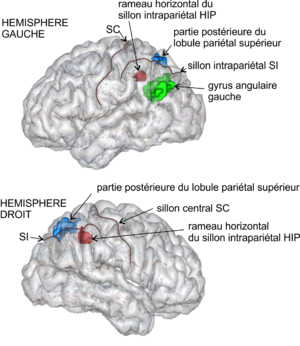
Représentation 3D des régions pariétales activées dans les taches numériques, d'après Anna J. Wilson, Stanislas Dehaene, Number Sense and Developmental Dyscalculia dans ""Human Behavior, Learning, and Developing Brain: Atypical Development"" par Coch, Dawson, Fischer, Guilford Press, 2010"
La dyscalculie est un trouble spécifique du développement. Elle correspond à un trouble sévère dans les apprentissages numériques, sans atteinte organique, sans troubles envahissants du développement et sans déficience mentale. Des élèves peuvent toutefois rencontrer des difficultés en mathématiques sans présenter de dyscalculie : c'est pourquoi il est important de différencier les difficultés transitoires de l'apprentissage de troubles plus durables.